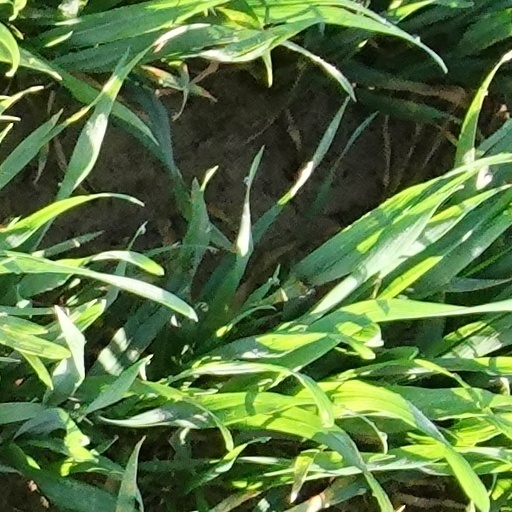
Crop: wheat